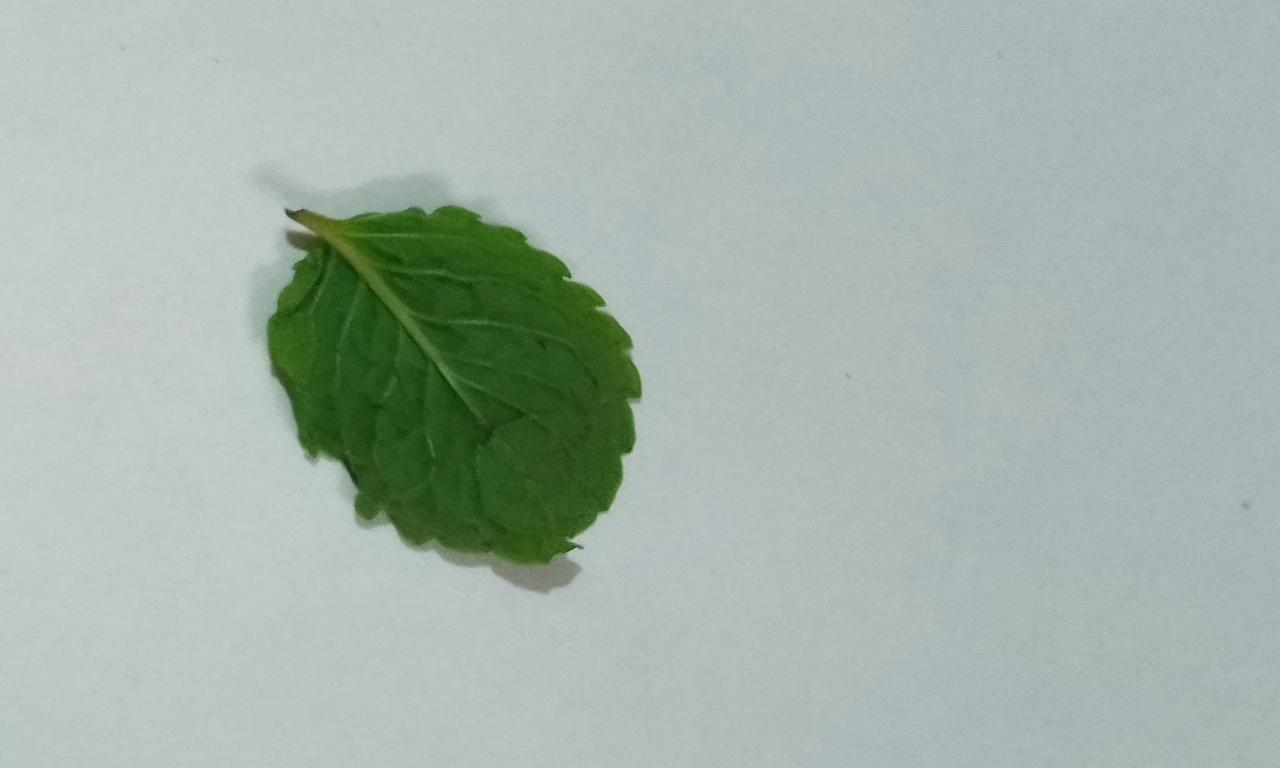
Label: Fresh